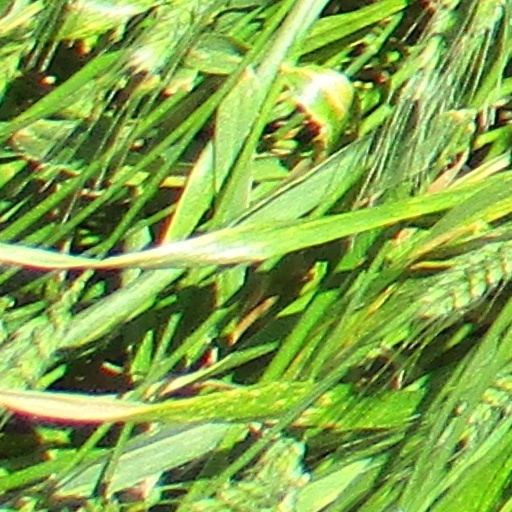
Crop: wheat